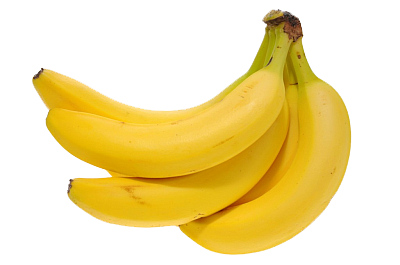
Label: Banana